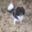
Label: dog